Grands Projets of François Mitterrand

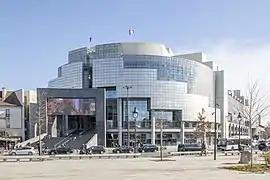
Opéra Bastille in Paris

"Grande Arche de La Défense", the Great Arch of "La Défense", is a monumental building located at the northern terminus of the Grand Louvre–Place de la Concorde–Champs-Elysées–Arc de Triomphe axis. The name is derived from the La Défense de Paris monument which was built in 1870 as a commemorative building to mark the 1870 War. It was planned to be built on a flat plain land across the Seine River from the Bois de Boulogne.